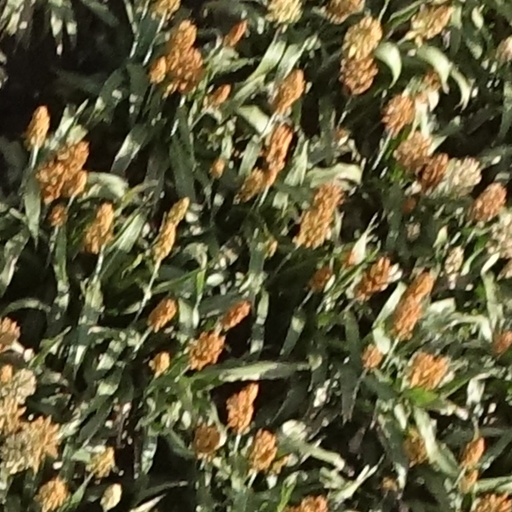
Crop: sorghum